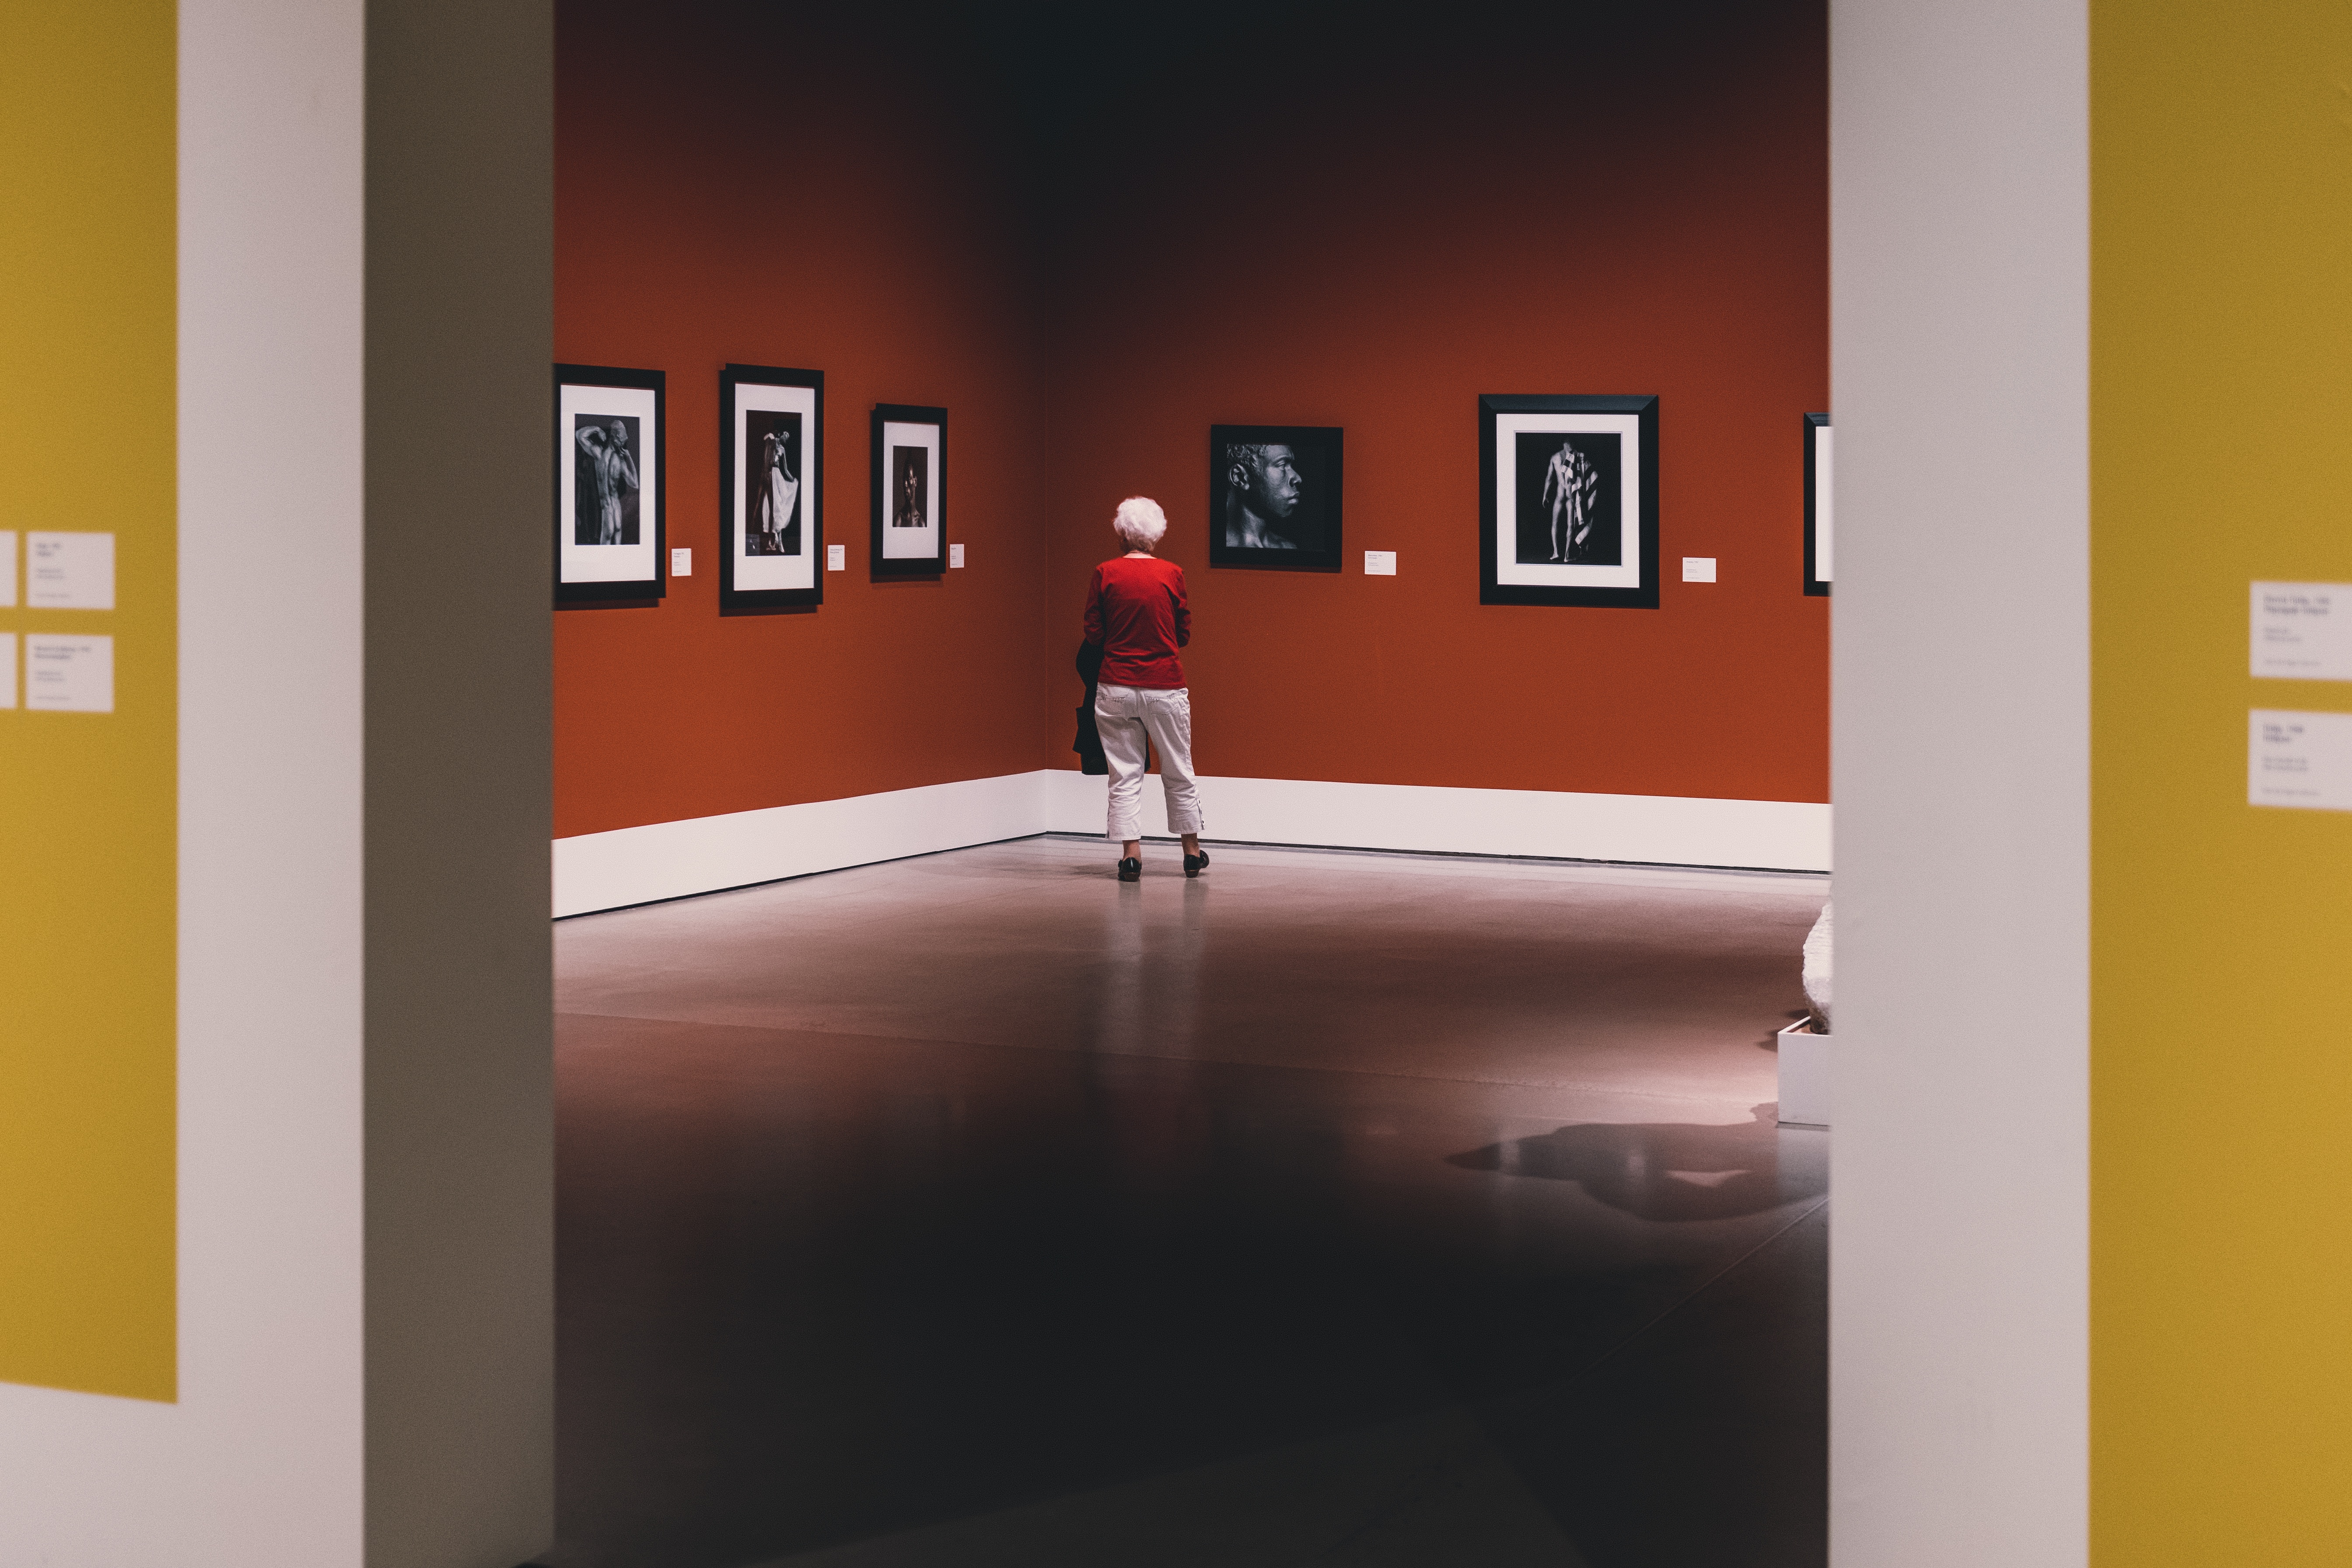
structure, woman, wall, museum, color, indoor, room, interior design, art, design, tourist attraction, exhibition, modern art, art gallery, art exhibition, sport venue